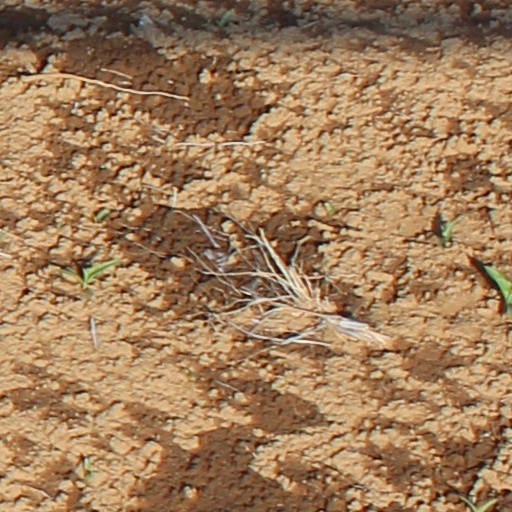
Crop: wheat